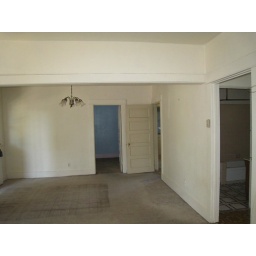
picture taken from living room area..we want to put our kitchen table against the wall to the right